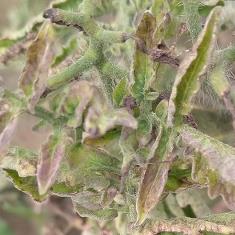
Crop: Tomato
Condition: mite-d